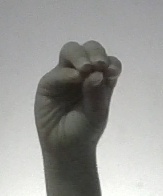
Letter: ha